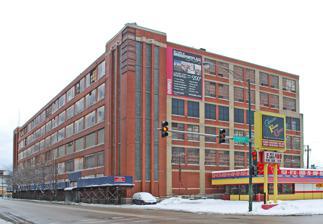
Building: Spiegel Office Building
Country: United States of America
Year built: 1937
United States historic place Spiegel Office Building U.S. National Register of Historic Places Show map of Chicago metropolitan area Show map of Illinois Show map of the United States Location 1038 W. 35th St., Chicago, Illinois Coordinates 41°49′50″N 87°39′09″W / 41.83056°N 87.65250°W / 41.83056; -87.65250 ( Spiegel Office Building ) Area less than one acre Built 1936 ( 1936 ) -37 Architect Battey & Kipp; A. Epstein & Sons Architectural style Art Moderne NRHP reference No. 09000025 Added to NRHP February 18, 2009 The Spiegel Office Building is a historic office building at 1038 W. 35th Street in the Bridgeport neighborhood of Chicago , Illinois . It was built in 1936-37 as an office building for Spiegel Inc. , a mail order company established in Chicago in 1865. The company built its new offices in the midst of a change in its goals and marketing, as it shifted from promoting its easy credit to offering higher-quality products to wealthier customers. The new office building allowed the company to consolidate several of its offices to improve efficiency and thus customer service. Engineers Battey & Kipp designed the Art Moderne style building, which had an industrial loft plan with open floors. In the 1940s, engineer Abraham Epstein placed an addition on the building, allowing the company to keep all of its offices in the building. The building was added to the National Register of Historic Places on February 18, 2009. References